Mali station

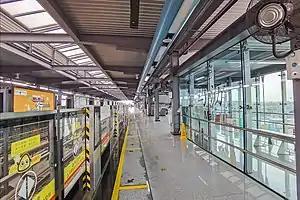
Platform 2

Mali station, is an elevated station of Line 14 of the Guangzhou Metro. It started operations on 28 December 2018.